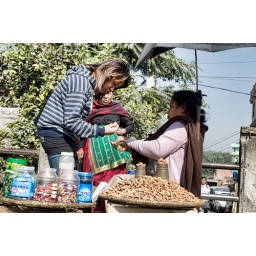
A street vendor selling peanuts and hard cheese from a bridge in Kathmandu